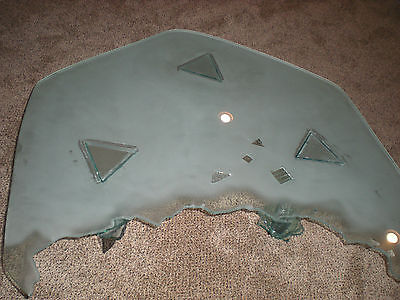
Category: table